15th Mechanized Brigade (Romania)

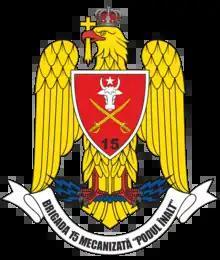
Insignia of the 15th Mechanized Brigade "Podul Înalt"

The 15th Mechanized Brigade is a mechanized brigade of the Romanian Land Forces. It was formed in 1 July 1994 from the ex 15th Mechanized Regiment, and named after the "Battle of Podul Înalt". The brigade is currently subordinated to the 4th Infantry Division, and its headquarters are located in Iași.